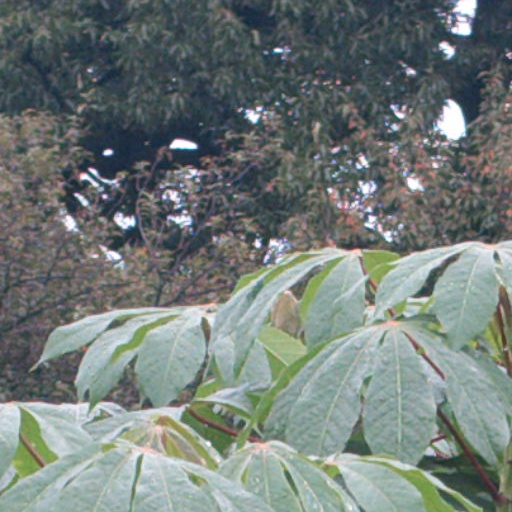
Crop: cassava